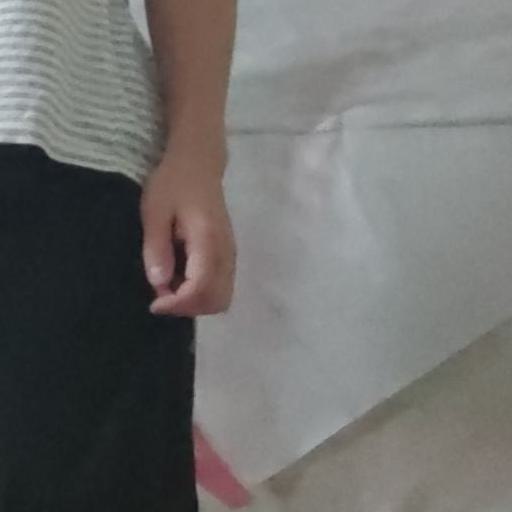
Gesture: no_gesture